Leavenworth Nutcracker Museum

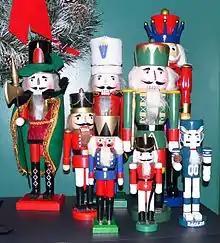
Assorted nutcrackers. In 2010, the Leavenworth Nutcracker Museum contained over 6,000 nutcrackers, with some dating to the 16th century.

Wagner came to be known as "the Nutcracker Lady". The museum was featured on the NBC program "Today" in 2000. Arlene and George Wagner ceded their collection in 2001 to the National Heritage Foundation so that the museum would be maintained in the event of their deaths; however Arlene Wagner retained her position within the museum. David Evangelista favorably reviewed the museum in a piece for an A&E Network special in 2003. In 2003, the museum had a collection of 3,028 artifacts. By 2007 the collection had grown to over 5,000 pieces. In 2010, it contained over 6,000 nutcrackers, including pieces from the 16th century, and by September, 2021, the museum was featured in Guinness World Records with an astounding amount of nutcracking devices, exceeding 9,000 nutcrackers. Nutcrackers are represented in the museum from 38 different countries. The museum contains the greatest amount of collected nutcrackers in the United States, including a nutcracker named Karl made in Germany that stands six feet tall. Karl the nutcracker was manufactured for Wagner by Karl Roppl from Oberammergau, Germany, and made from a solid piece of linden wood.